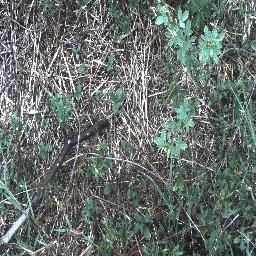
Label: negative